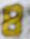
Number: 8